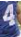
Number: 4